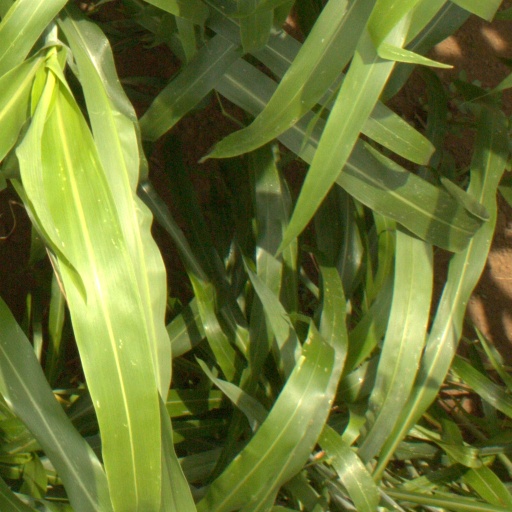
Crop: sorghum